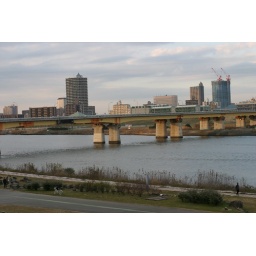
Arakawa river betweenTokyo&amp;amp;Saitama in Japan. There is a famous water gate near here called Iwabuchi suimon.